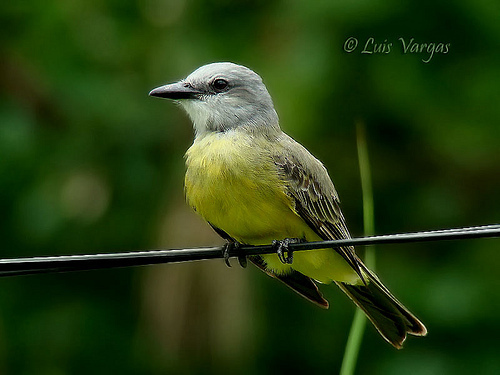
bird with gray feathers on top of body, yellow feathers on the underside of body, and thick pointed beak.
a small bird with its breast popped out and a silver head.
this bird has a grey crown, a bright yellow breast and belly, and dark brown outer rectrices.
this is a small, yellow bird with a grey crown and black on the wingbars.
this bird is yellow, and white in color with a black beak, and black eye rings.
this bird has wings that are black and has a yellow belly and white crown
this cute little bird has a grey crown, nape and throat, a long black bill and florescent green breast, and belly.
a medium sized bird with a green body, and a gray head.
this bird has a greyish blue head, with yellow on it's breast and belly.
this is a small bird with a light grey head, a yellow breast, belly and rump, and a long dark bill.
Species: Tropical Kingbird